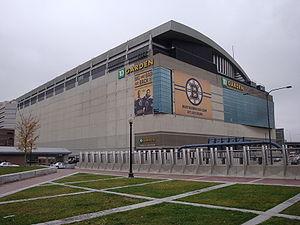
Les Bruins de Boston, en anglais Boston Bruins, sont une franchise professionnelle de hockey sur glace d'Amérique du Nord. L'équipe est basée à Boston dans le Massachusetts aux États-Unis et joue ses matchs à domicile dans la salle du TD Garden depuis 1995. Auparavant l'équipe a joué quelques saisons dans le Boston Arena puis la plus grande partie de son histoire dans le Boston Garden. Ils font partie de la ligue principale d'Amérique du Nord, la Ligue nationale de hockey, et s'alignent dans la division Atlantique dans l'association de l'Est.
Les Finales NBA 2008 ont lieu du 5 au 17 juin 2008, pour déterminer le gagnant de la saison 2007-2008, et conclure les séries éliminatoires de la saison. Les champions de la conférence Est, les Celtics de Boston, rencontrent les champions de la conférence Ouest, les Lakers de Los Angeles.
Boston [bɔstɔ̃] ou [bɔstɔn] est la capitale et la plus grande ville de l’État du Massachusetts et de la région de Nouvelle-Angleterre, dans le nord-est des États-Unis. La ville compte 673 184 habitants selon le bureau du recensement fédéral de 2016, et la zone métropolitaine de Boston-Cambridge-Quincy en concentre environ 4 628 910, ce qui fait d'elle la dixième agglomération des États-Unis. Elle constitue le nord de la mégalopole du Nord-Est des États-Unis, communément appelée BosWash, qui s'étend de Boston à Washington en passant par New York. La ville est traversée par le fleuve Charles, un fleuve côtier qui se jette dans le Boston Harbor, un estuaire au fond de la baie du Massachusetts sur les bords duquel la ville s'est construite. Centre économique et culturel de la Nouvelle-Angleterre, Boston est connu pour l'excellence de ses universités, notamment l'université Harvard et le Massachusetts Institute of Technology, situés dans la ville voisine de Cambridge.